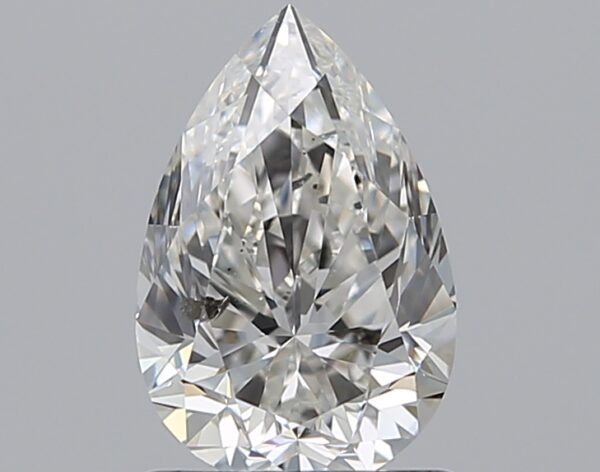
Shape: pear
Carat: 1.01
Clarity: SI2
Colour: G
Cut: VG
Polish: EX
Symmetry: EX
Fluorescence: M
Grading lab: GIA
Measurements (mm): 8.29 x 5.48 x 3.61